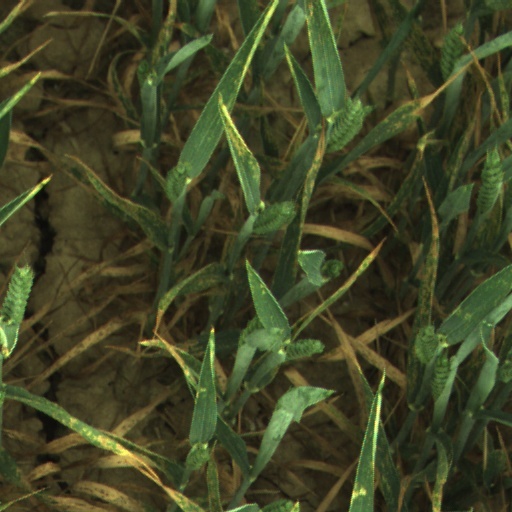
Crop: wheat